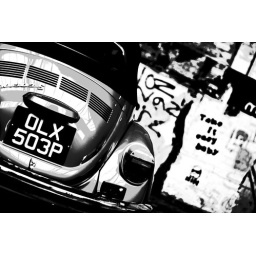
Found this capture in a quiet car park in Chester... the street art there was fantastic!